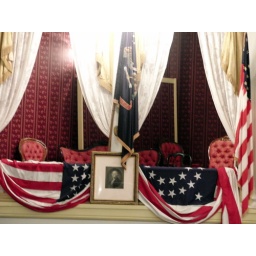
A close-up of the President's box and the seat in which he sat